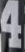
Number: 4